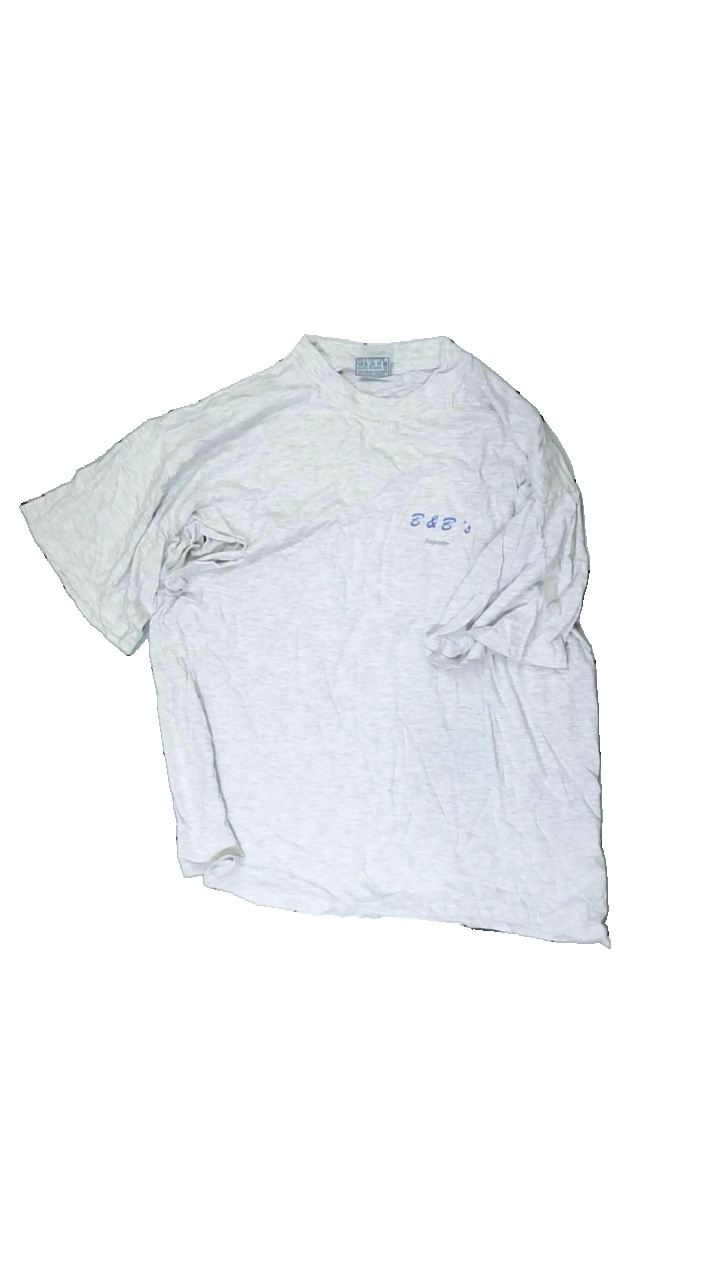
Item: T-shirt (Unisex)
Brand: No Problem
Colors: Grey
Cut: Regular
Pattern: Logo print
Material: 100% cotton
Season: All
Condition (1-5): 1
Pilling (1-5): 5
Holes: Major
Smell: Minor
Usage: Export
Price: <50